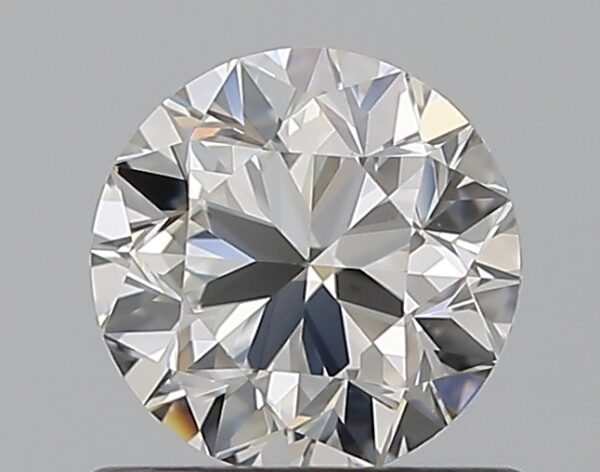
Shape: round
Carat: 0.7
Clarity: VVS2
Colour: F
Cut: VG
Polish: EX
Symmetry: EX
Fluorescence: N
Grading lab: GIA
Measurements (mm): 5.54 x 5.57 x 3.55